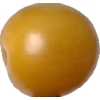
Label: tomato_cherry_yellow